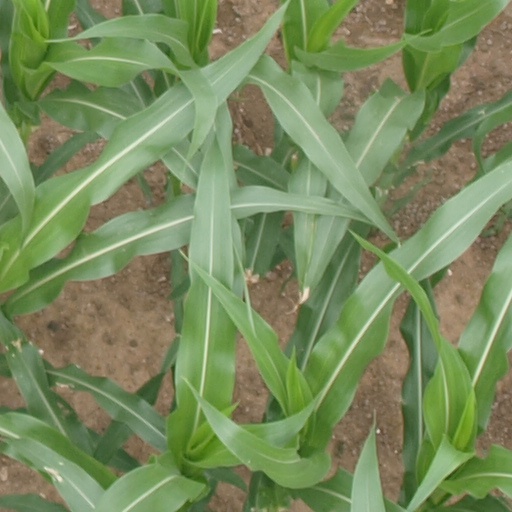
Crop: maize; corn